Dong Seoul Bus Terminal

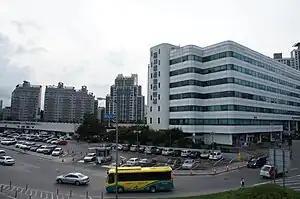

Dong Seoul Bus Terminal is a bus terminal located in 50 Gangbyeonyeokro (Gu-wi dong 546-1), Gwangjin-gu, Seoul, South Korea. It is in front of Seoul Subway Line 2 Gangbyeon Station.